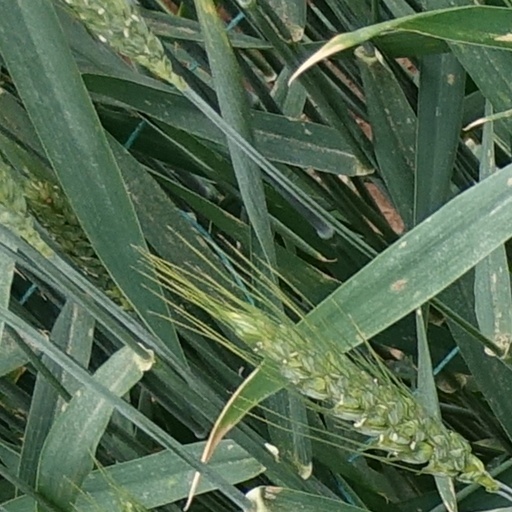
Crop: wheat